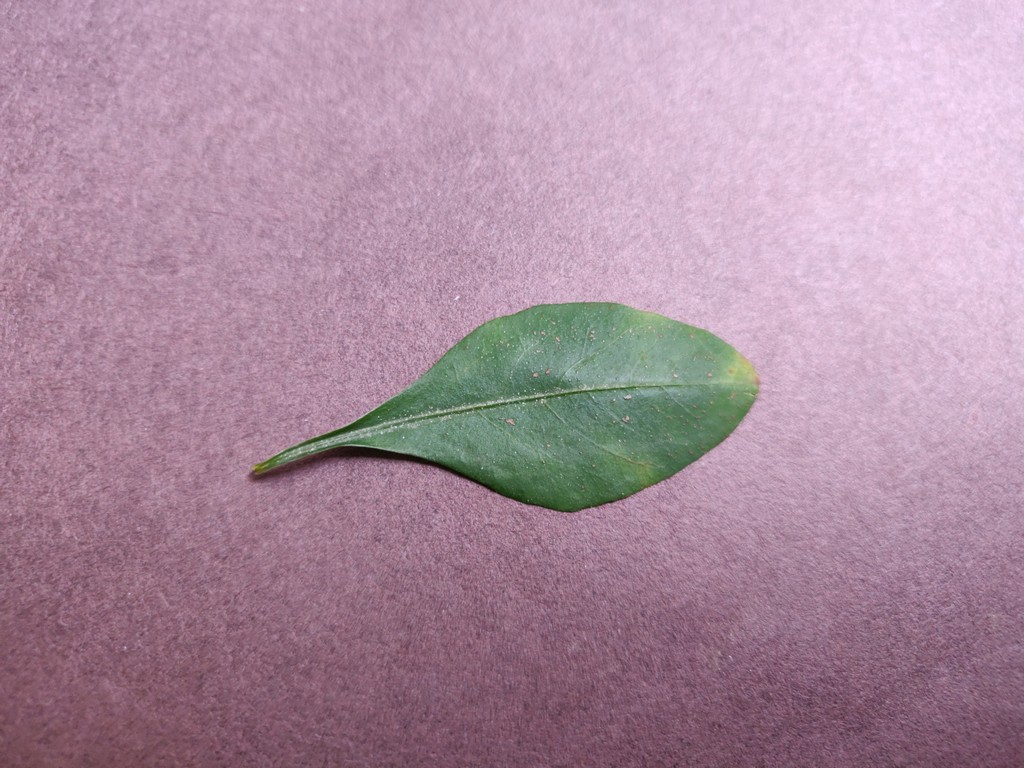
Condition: Unhealthy
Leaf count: single
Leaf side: front